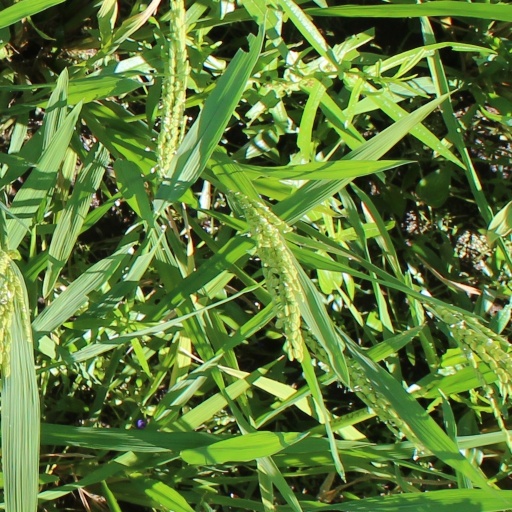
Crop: rice